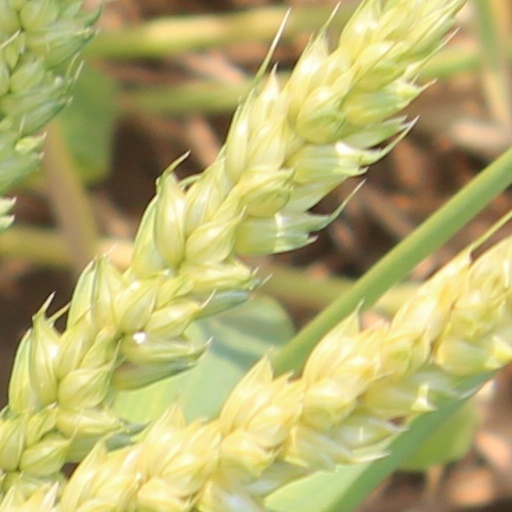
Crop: wheat